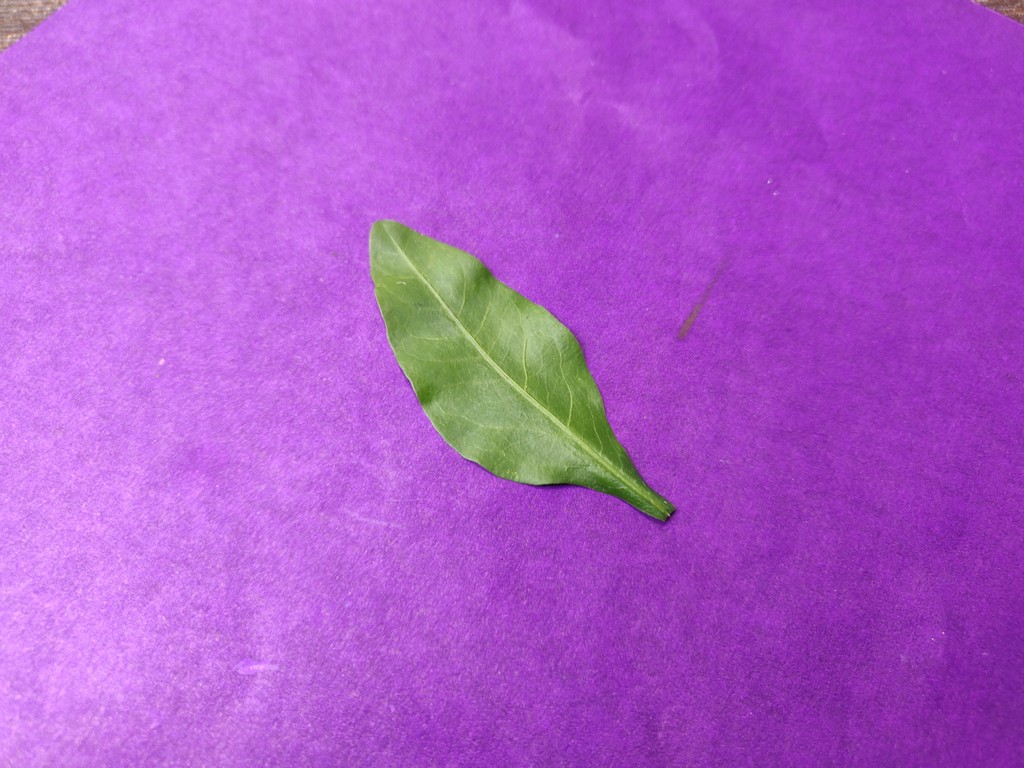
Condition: Healthy
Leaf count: single
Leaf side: front